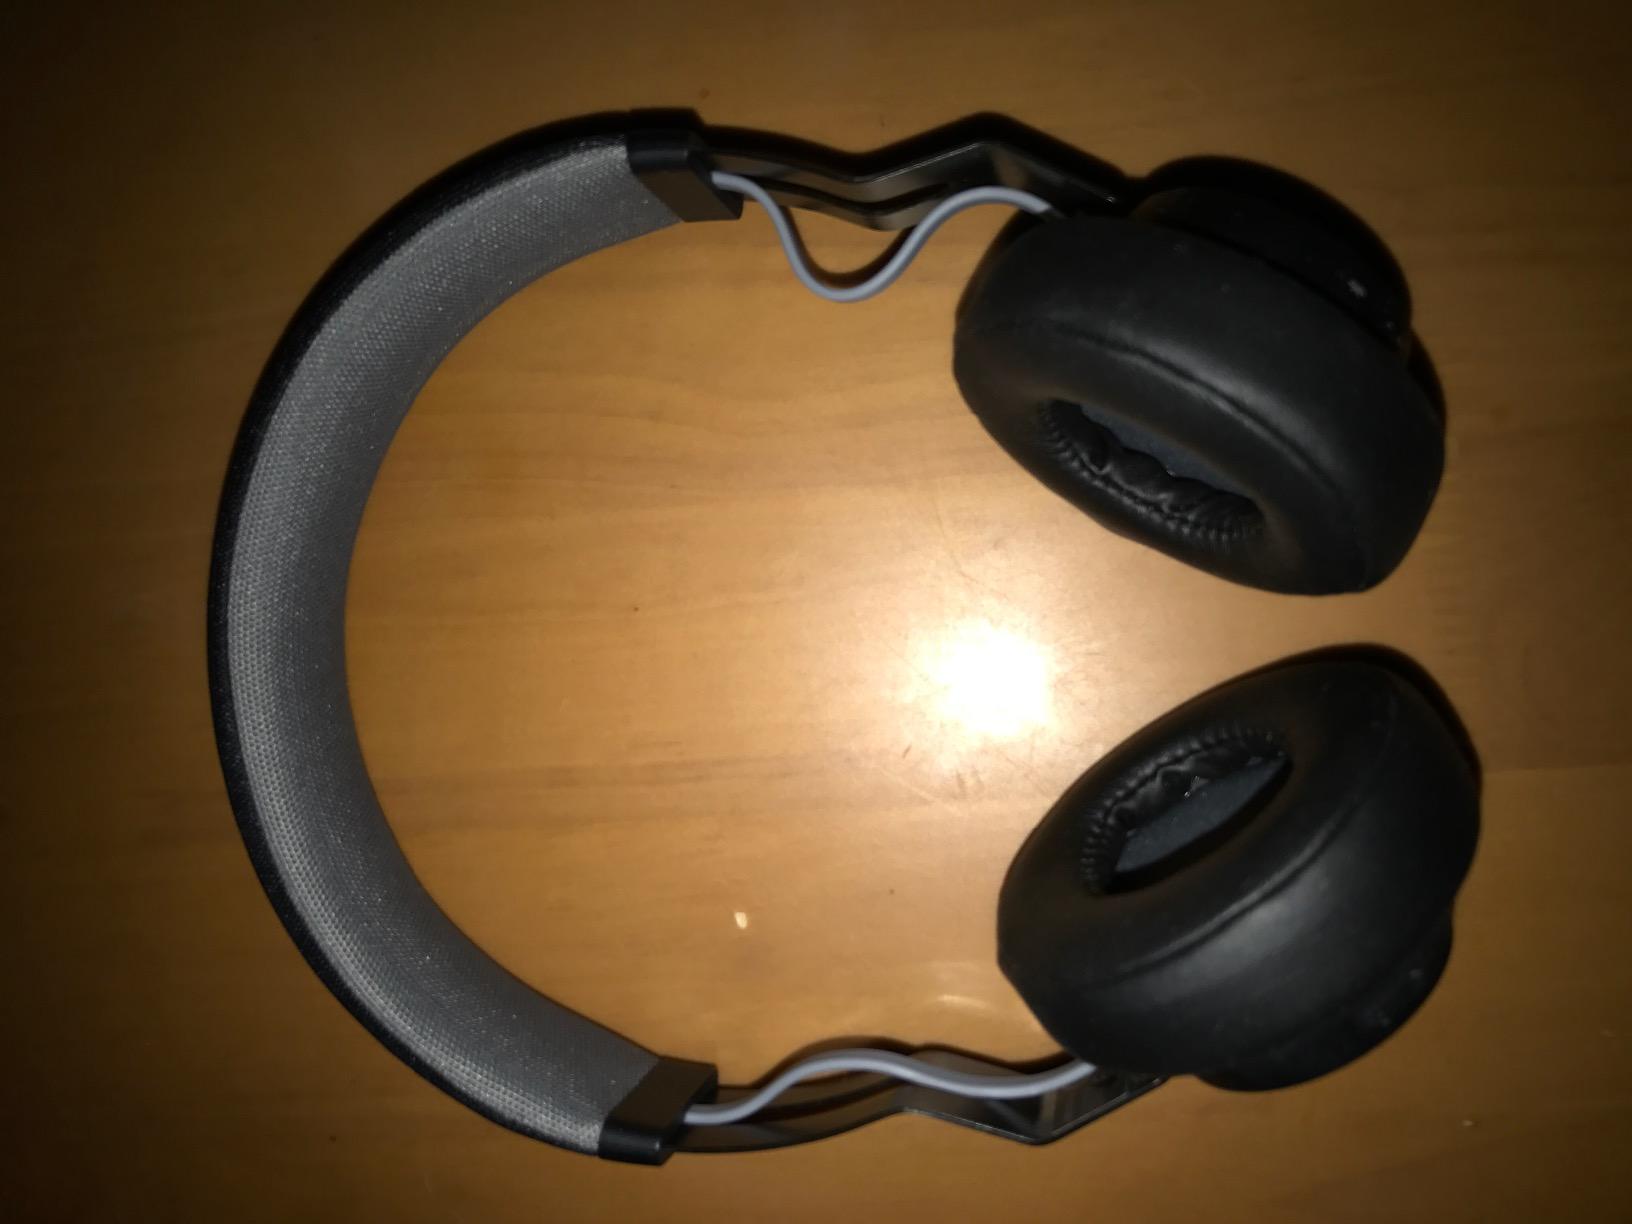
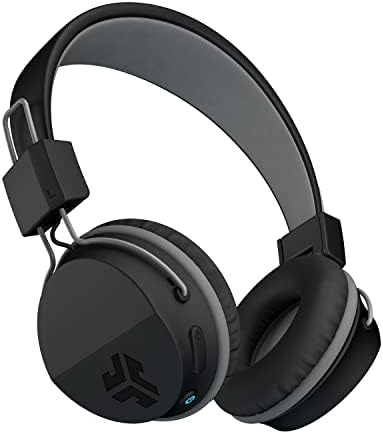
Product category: headphones
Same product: no